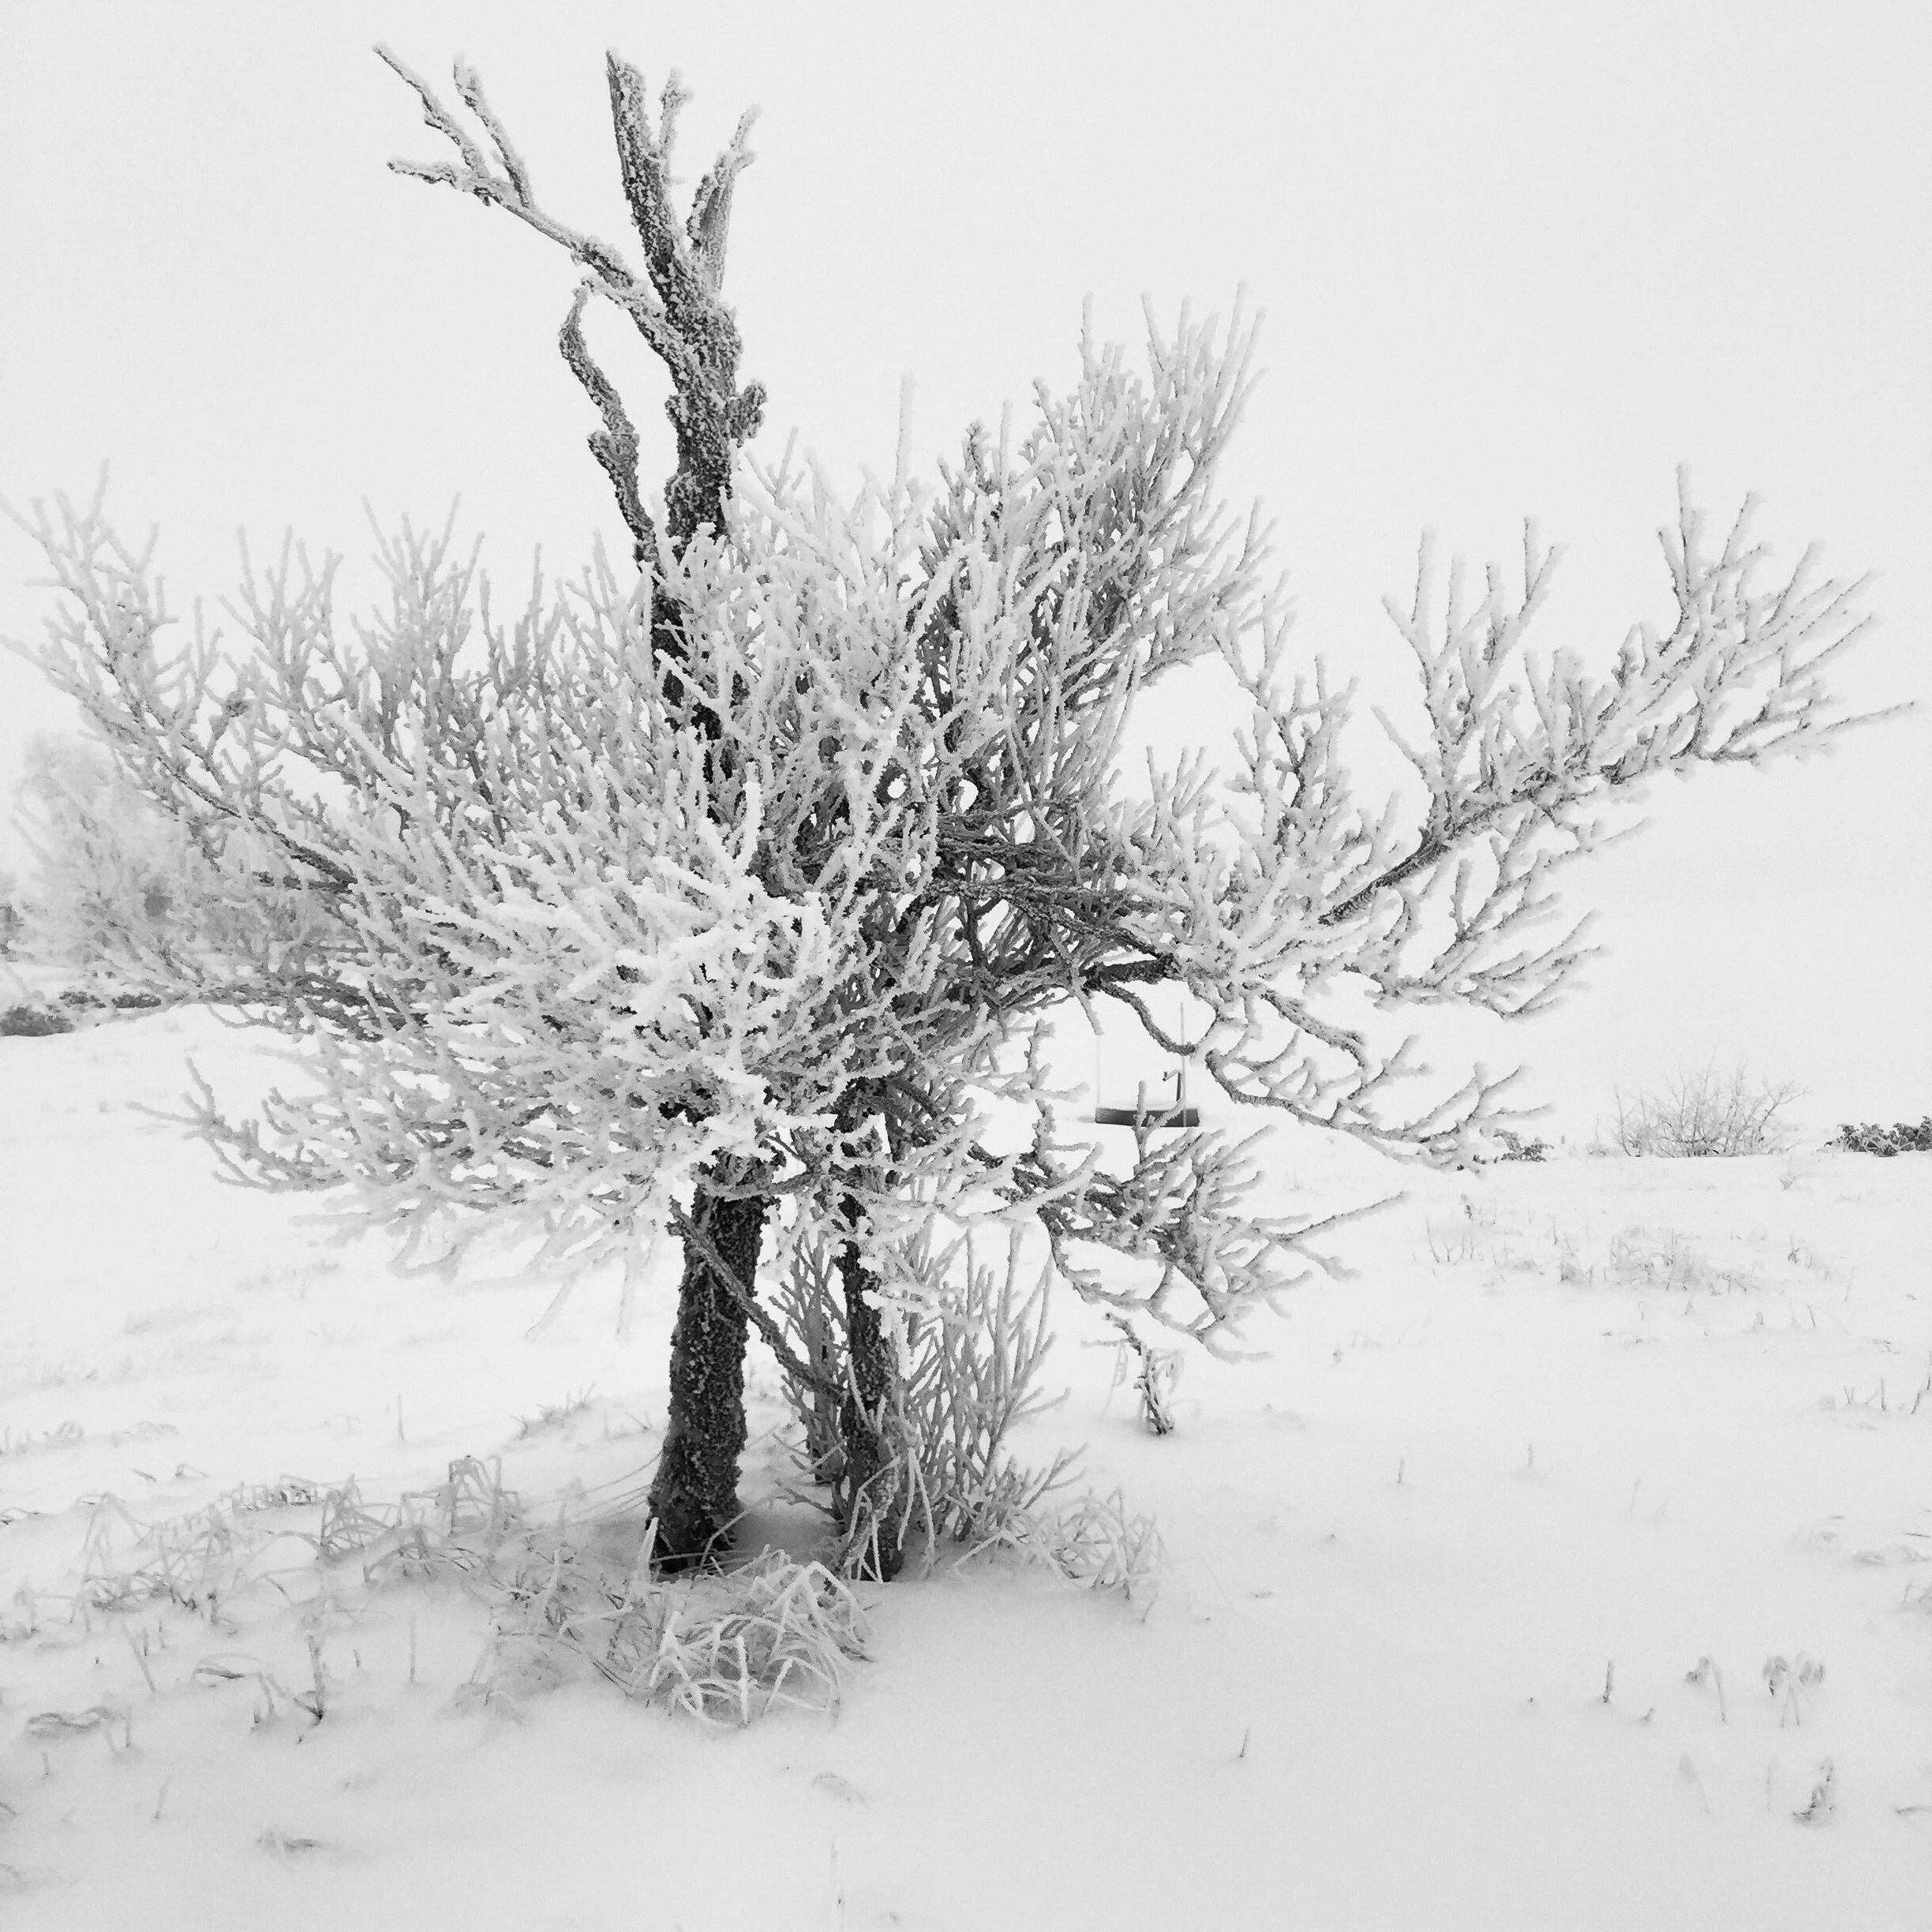
tree, nature, branch, snow, winter, black and white, plant, frost, weather, monochrome, season, twig, sketch, drawing, blizzard, freezing, monochrome photography, atmospheric phenomenon, woody plant, winter storm